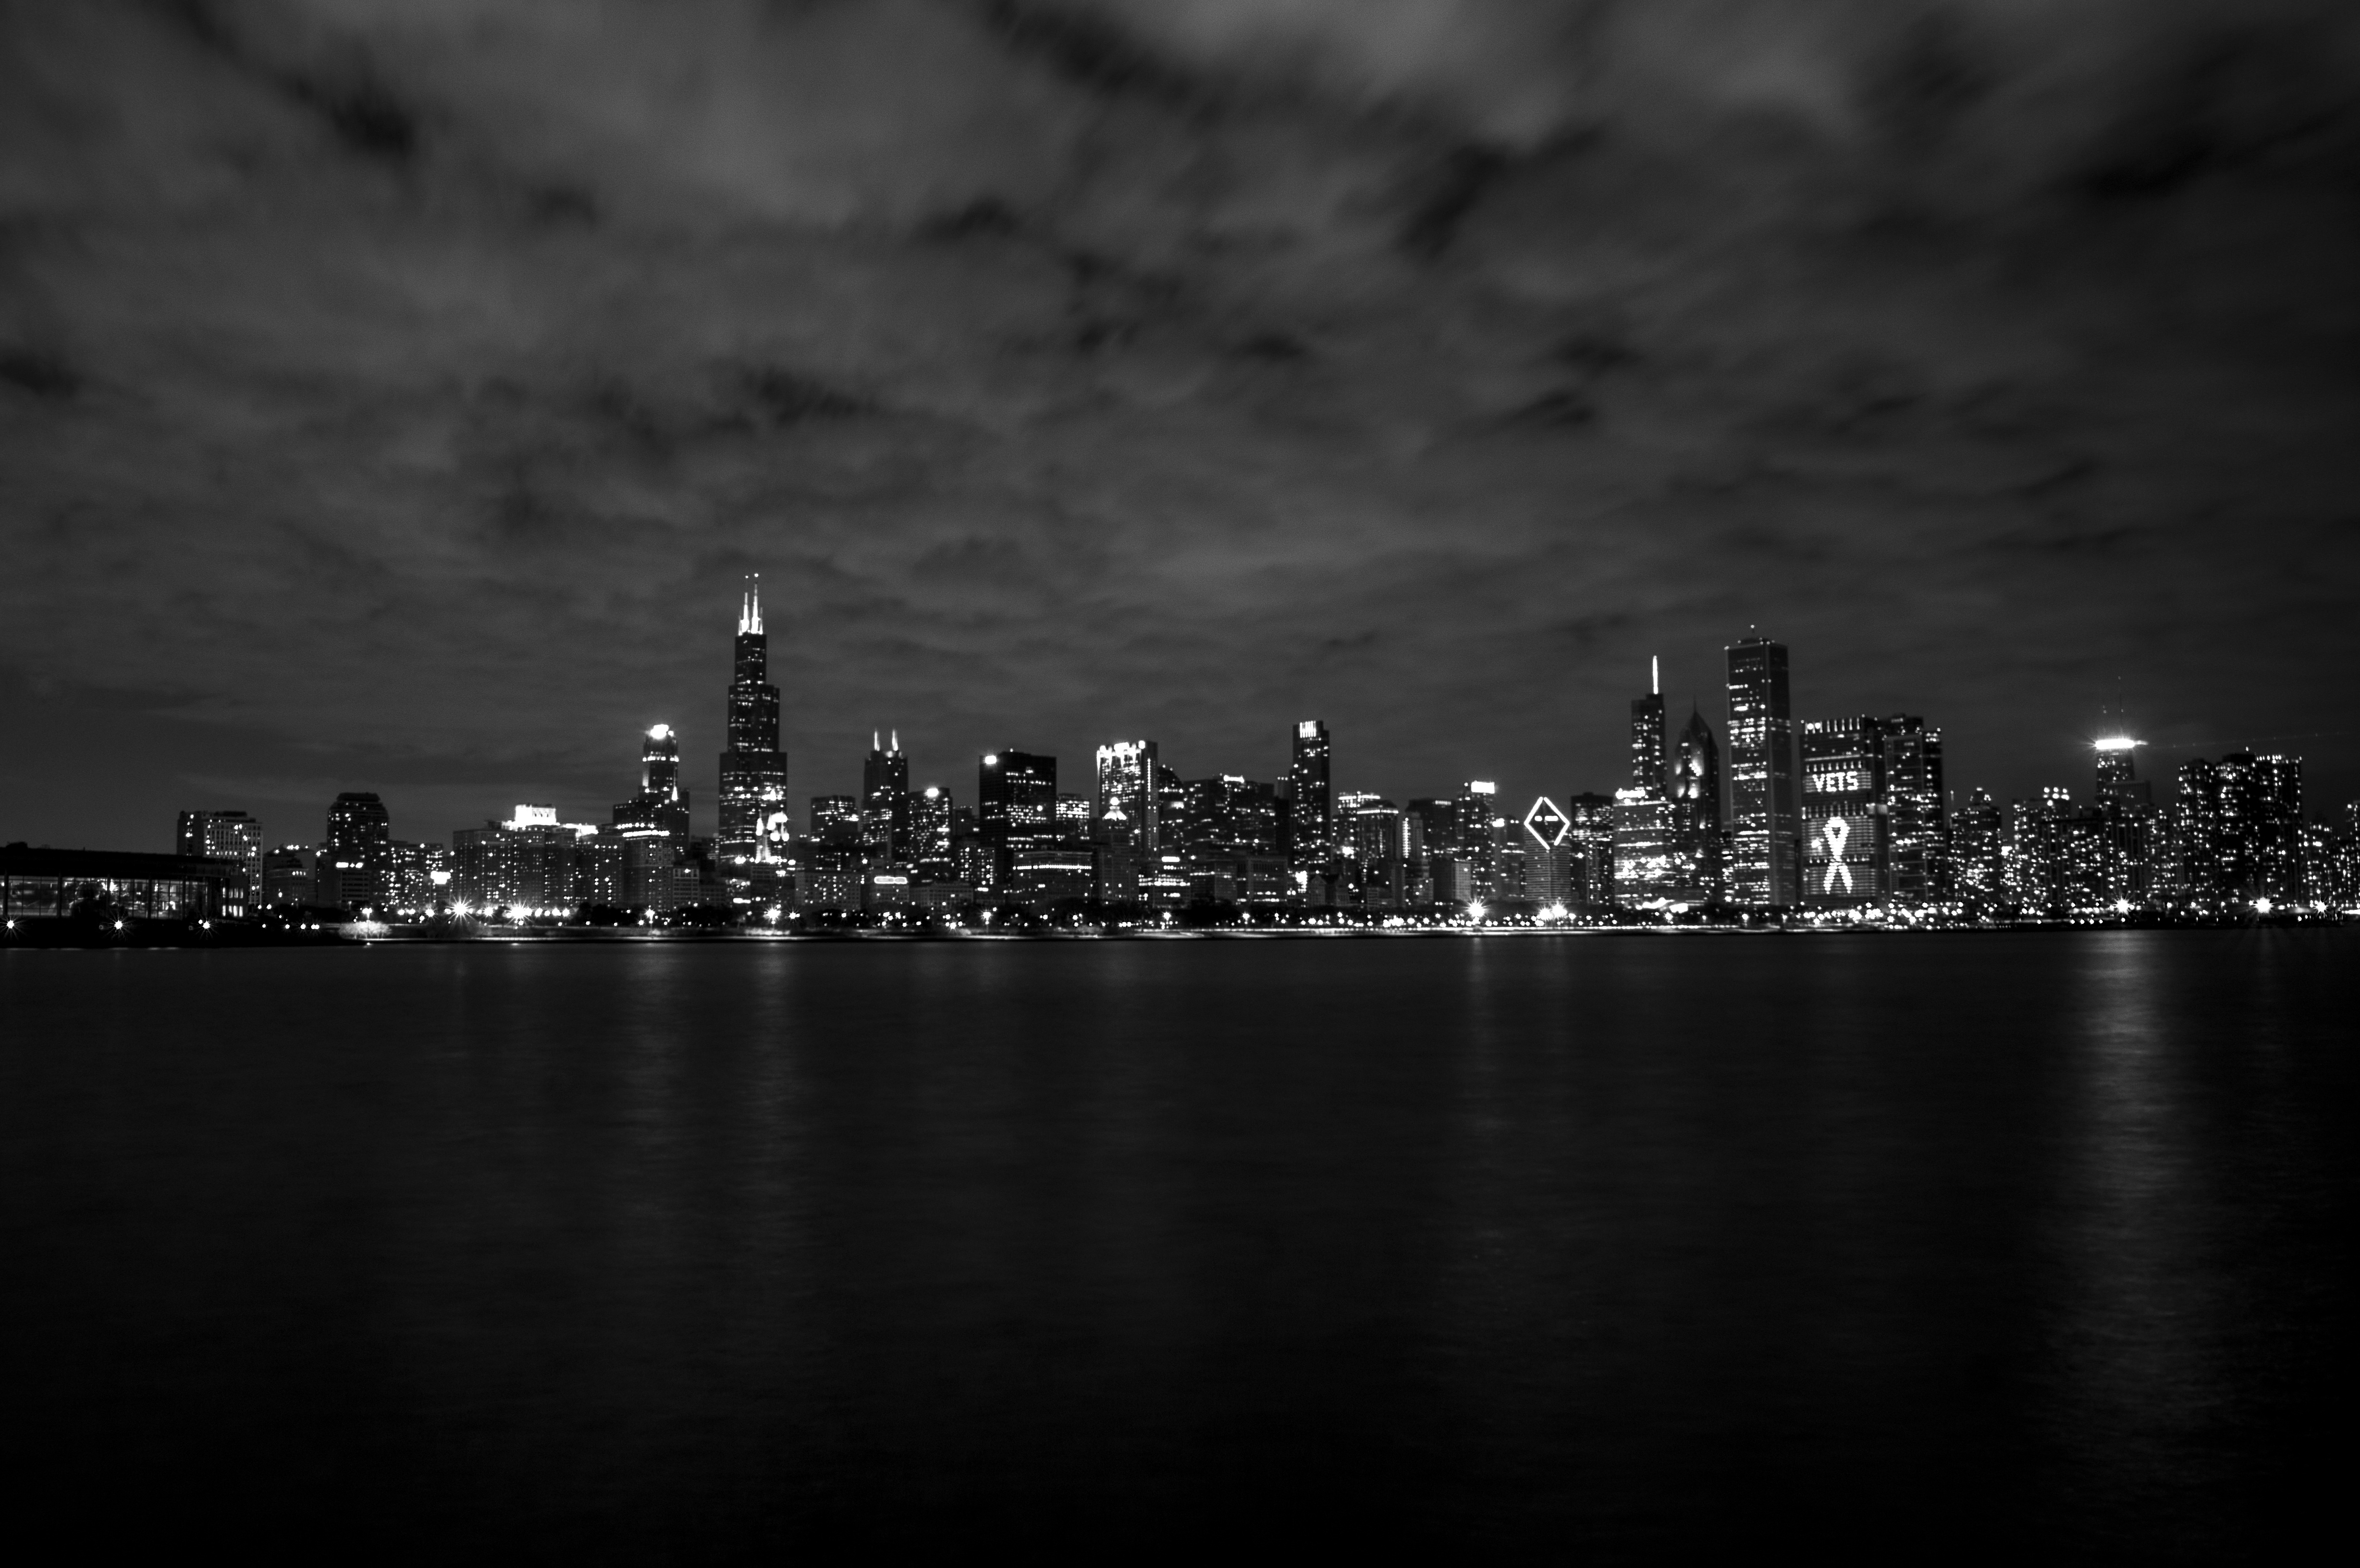
water, horizon, black and white, architecture, sky, skyline, night, photography, lake, building, city, atmosphere, skyscraper, urban, cityscape, downtown, dusk, reflection, tower, usa, chicago, darkness, monochrome, outdoors, illinois, michigan, destination, metropolis, city skyline, chicago skyline, monochrome photography, geographical feature, atmospheric phenomenon, human settlement